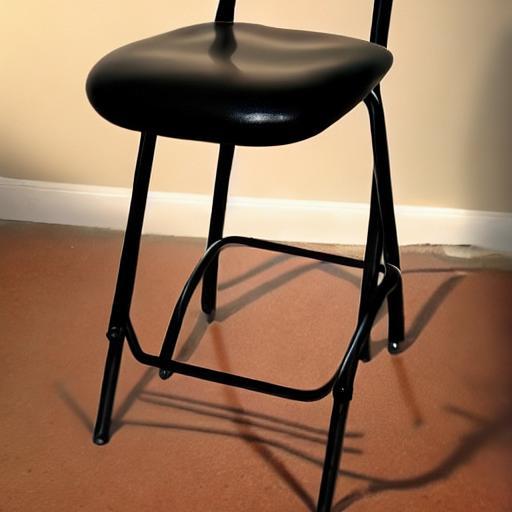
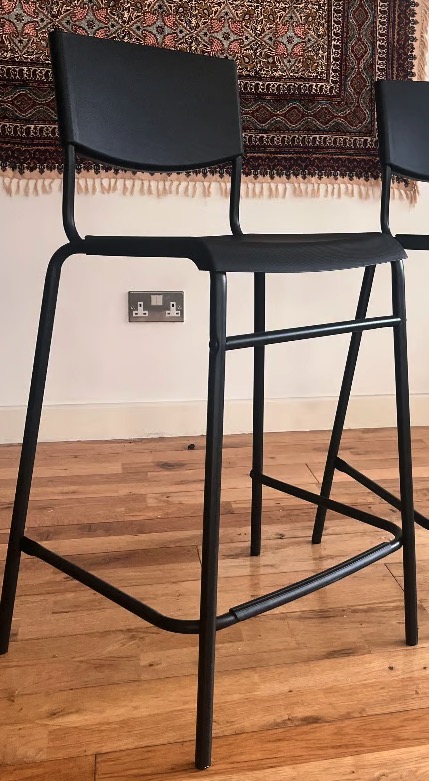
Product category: stool
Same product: no